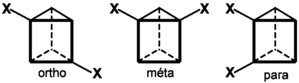
Le [3]prismane ou prismane est le premier composé organique de la famille des prismanes. C'est un alcane tétracyclique de formule brute C₆H₆ et qui a pour nom systématique le tétracyclo[2.2.0.02,6.03,5]hexane. C'est un isomère du benzène.